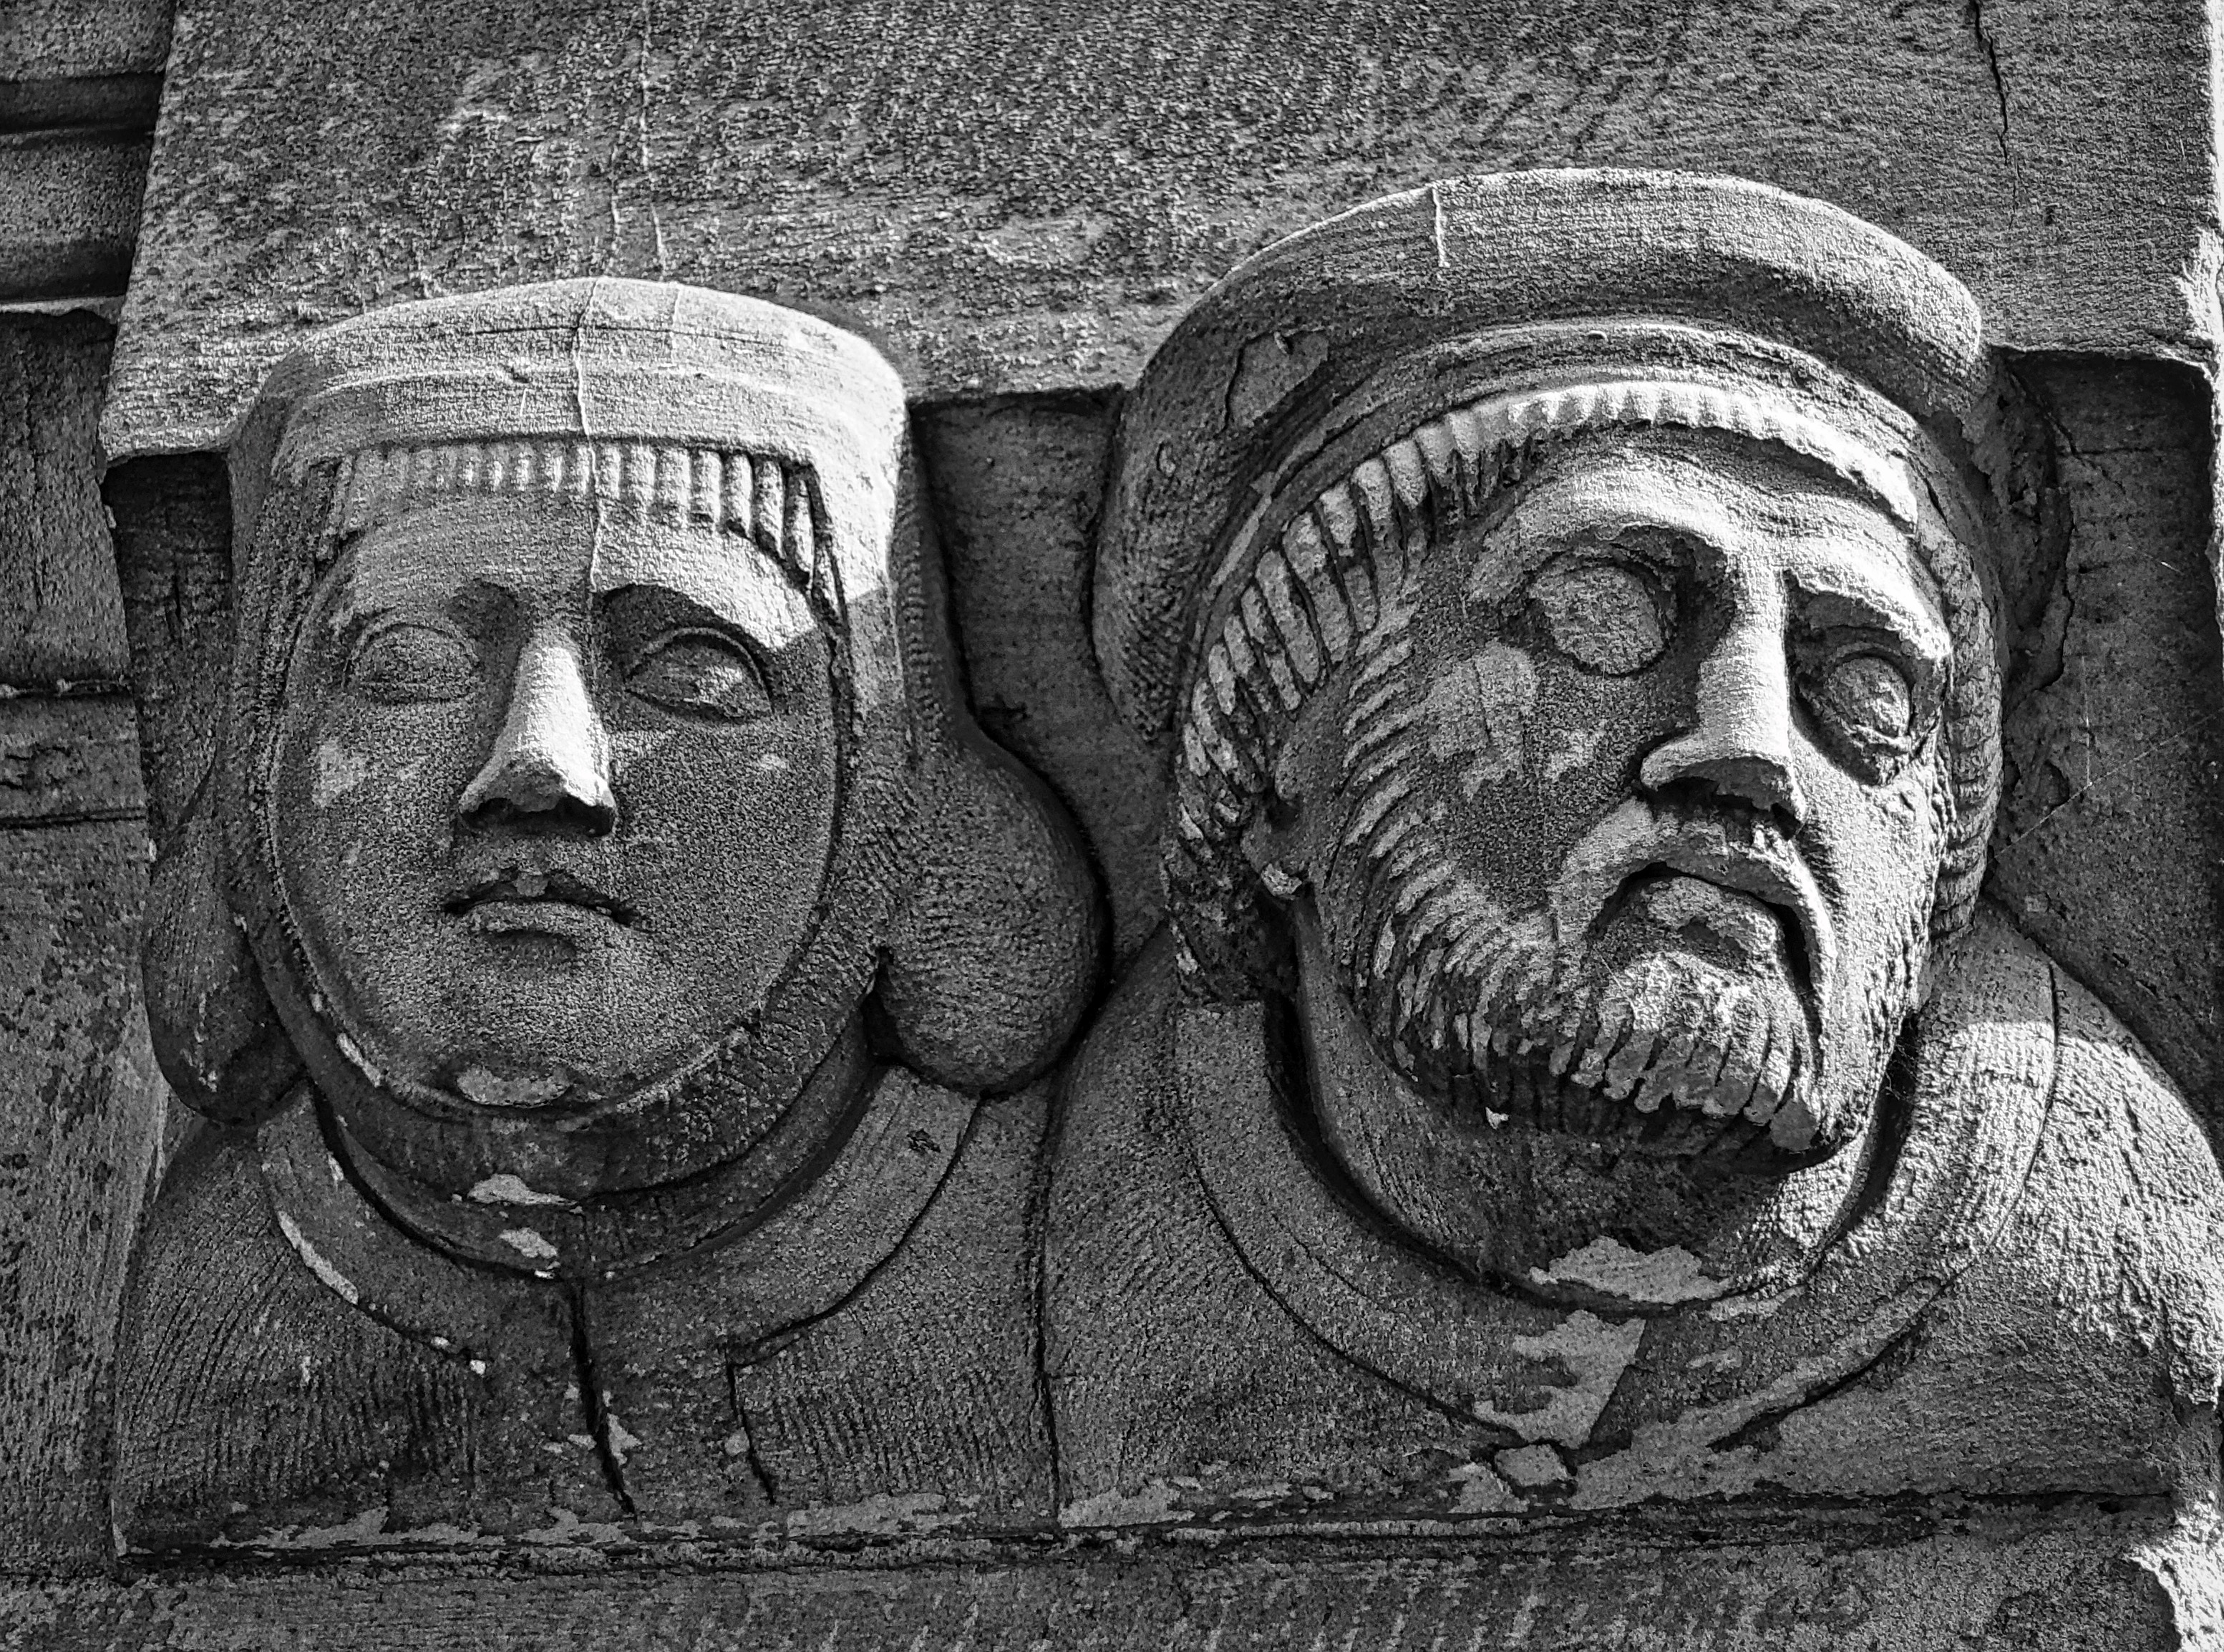
black and white, stone, monument, statue, black, monochrome, sculpture, art, sketch, drawing, temple, sculptures, history, faces, ornamental, carving, figures, bas relief, monochrome photography, ancient history